Computer History Museum

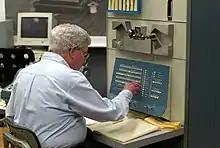
Steve Russell, creator of "Spacewar!", operating the PDP-1 at the Computer History Museum

John Hollar, a former media executive, was appointed CEO in July 2008. Dan'l Lewin, a former technology executive, replaced Hollar as CEO in March 2018. CHM appointed former NASA Communications Leader Marc Etkind as its next President and Chief Executive Officer on February 19th, 2025.